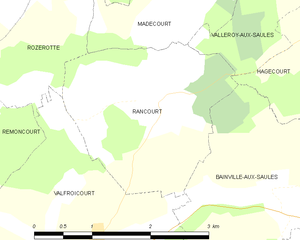
Carte des communes françaises Rancourt